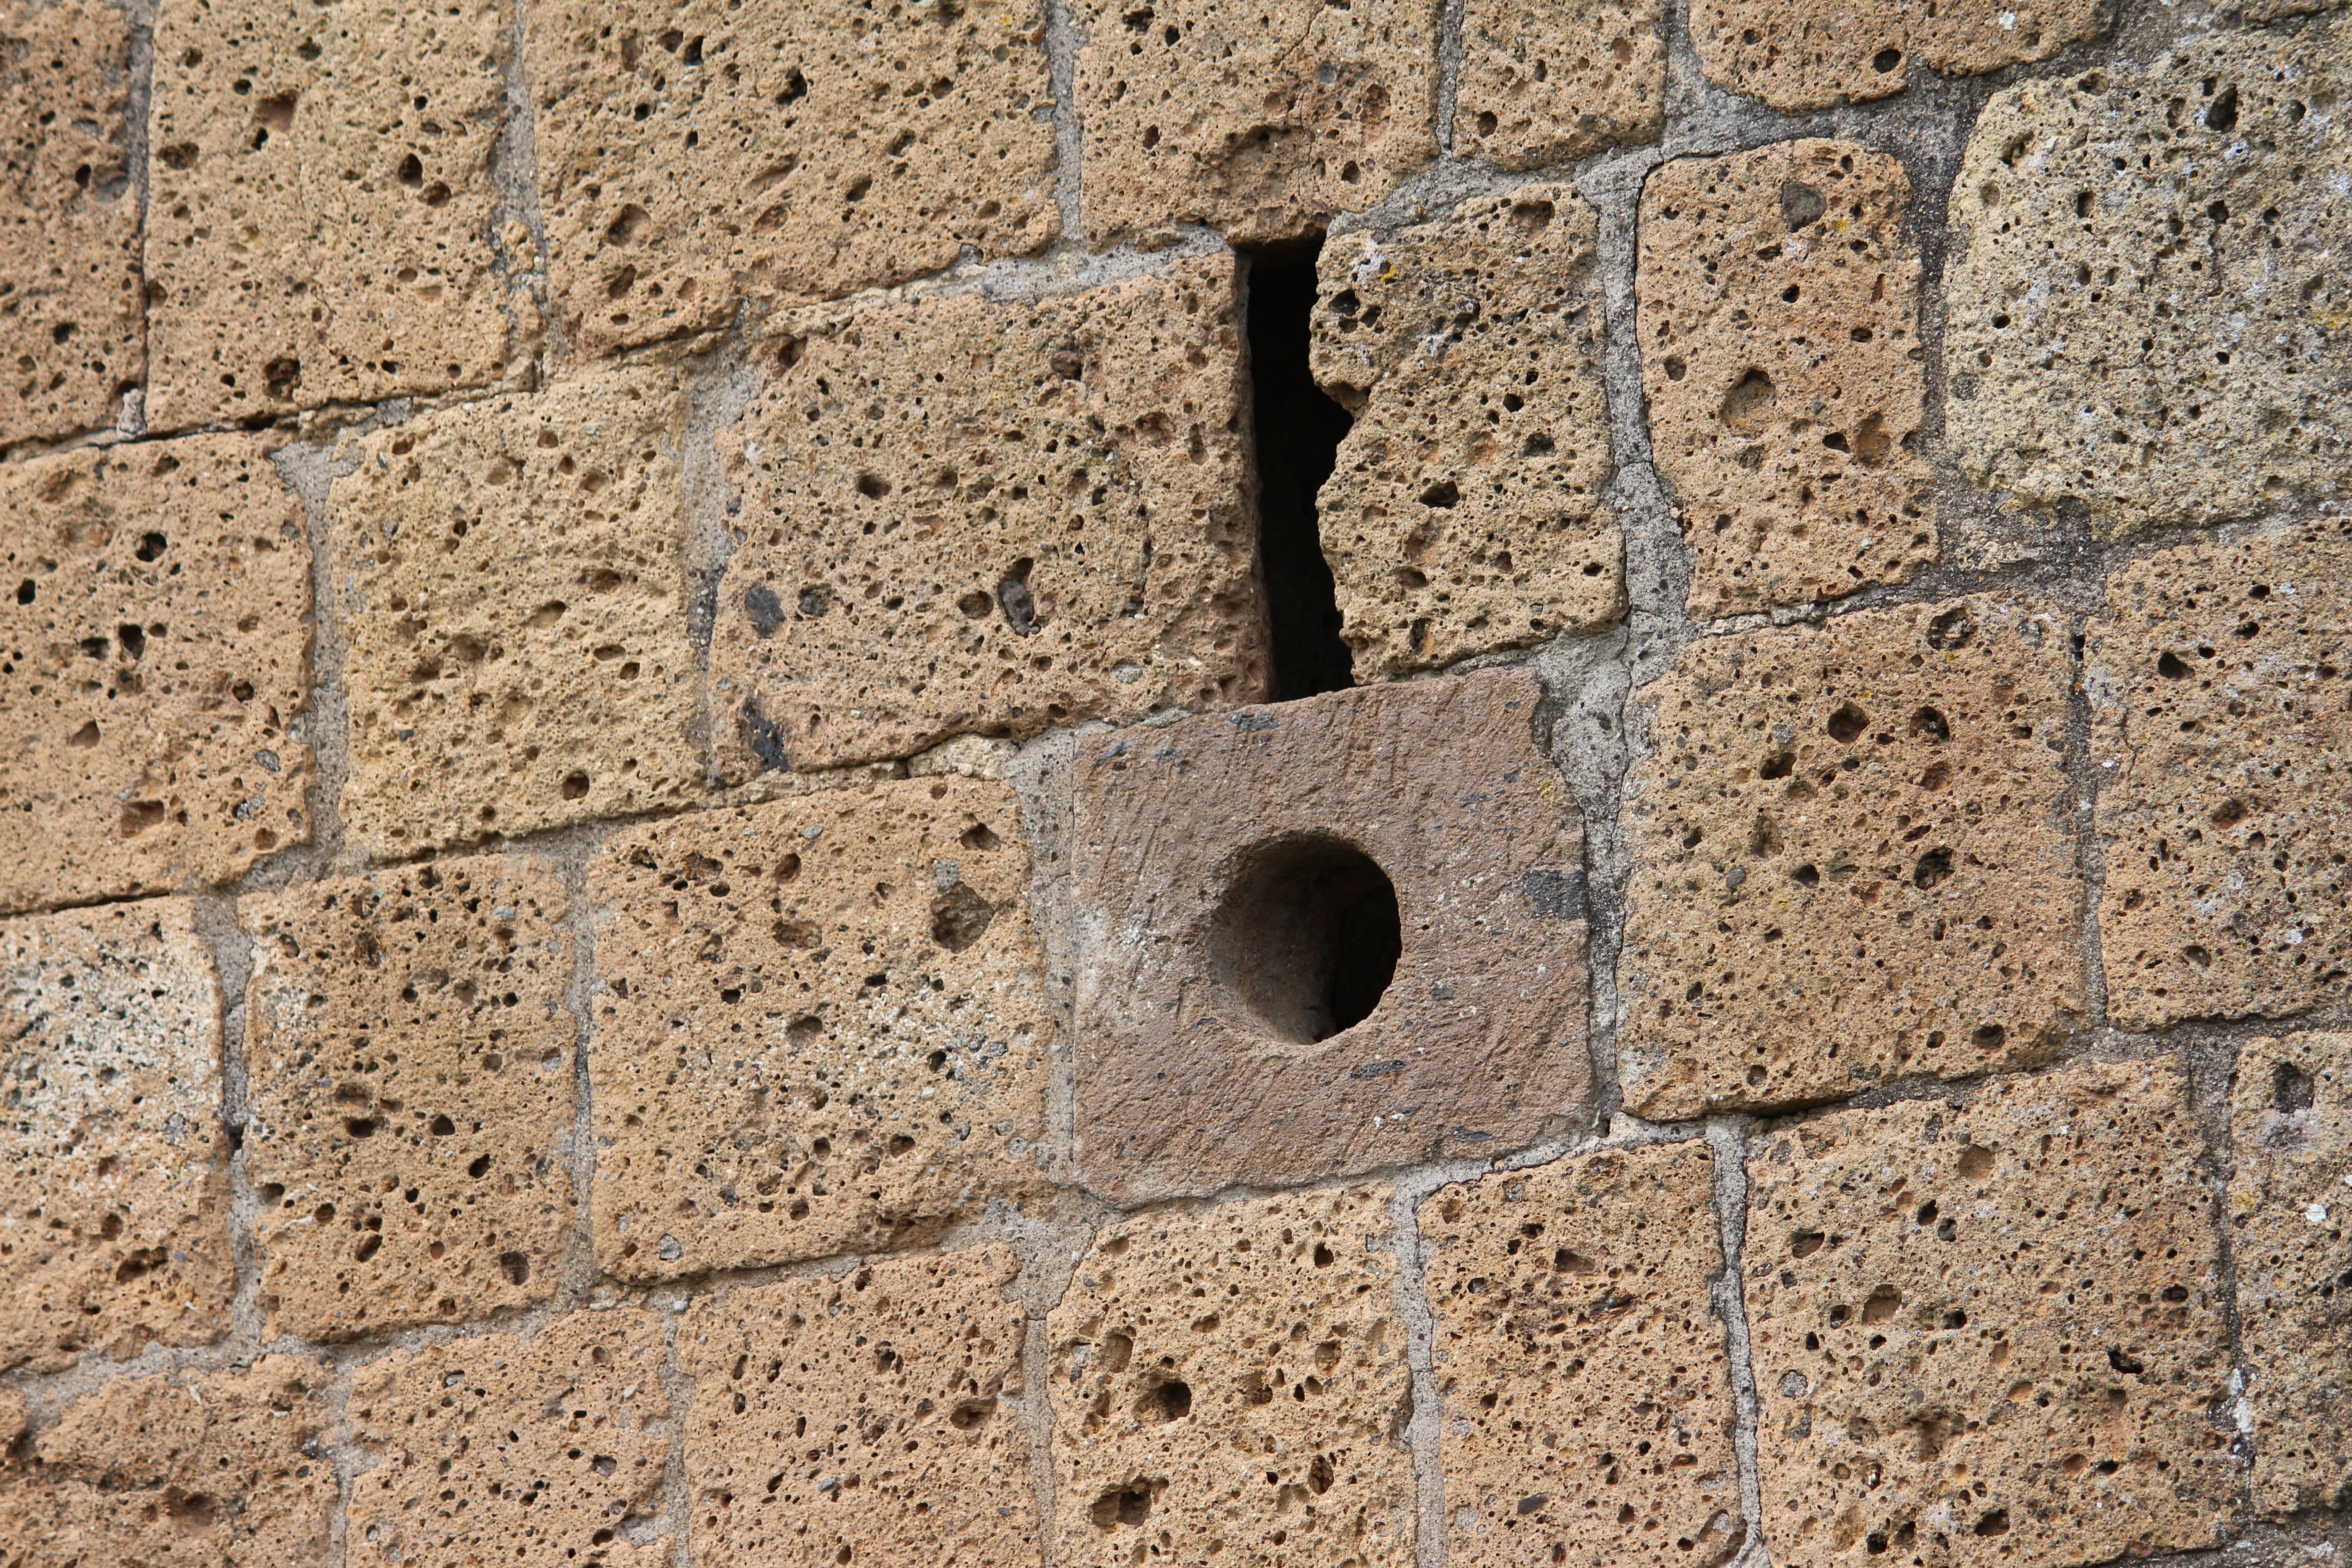
rock, floor, wall, soil, stone wall, brick, material, brickwork, merlo, flooring, road surface, ancient history, tuscania